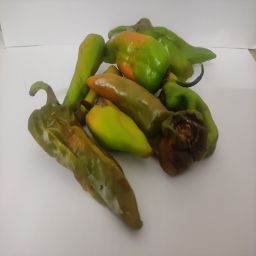
Crop: New Mexico Green Chile
Quality: Damaged